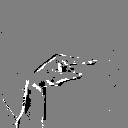
ASL letter: g